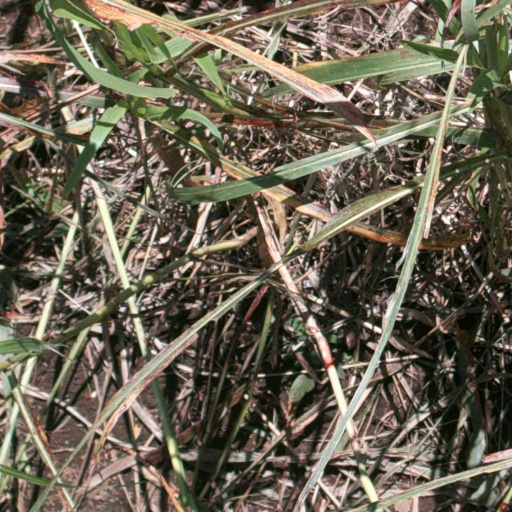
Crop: sorghum